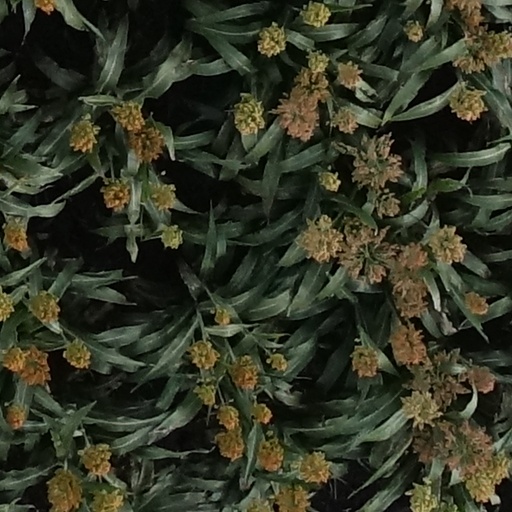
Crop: sorghum